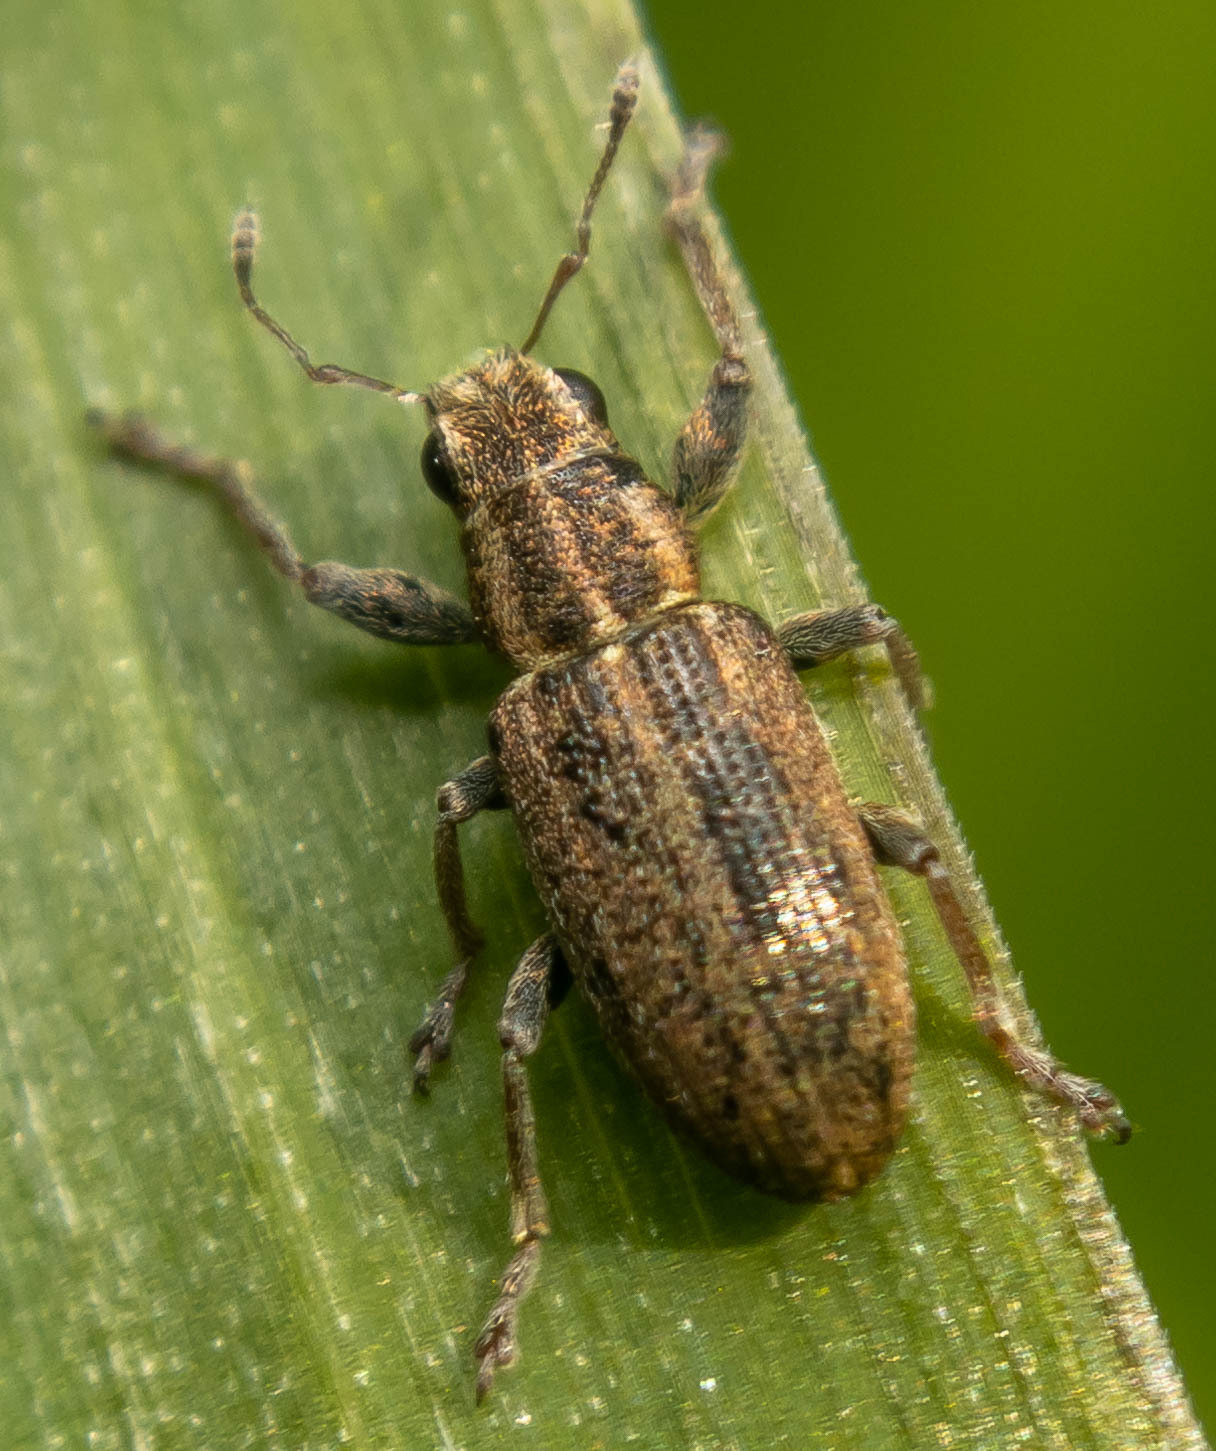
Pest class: pea_leaf_weevil